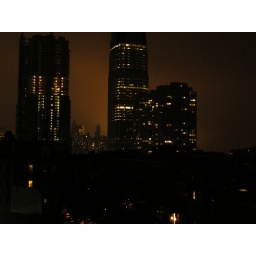
the Macy's fireworks going off over and beyond by the brooklyn bridge only lit up the clouds